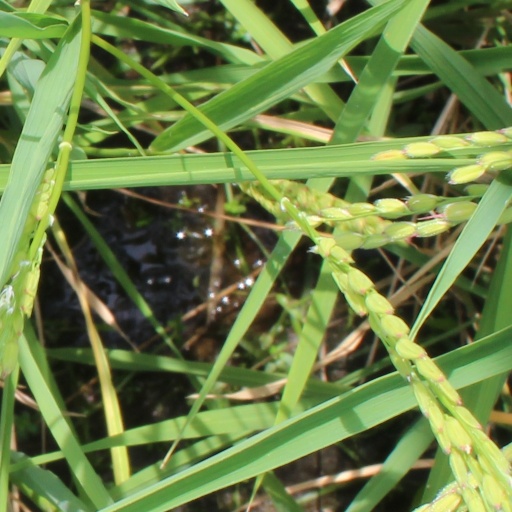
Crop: rice